K Street (Washington, D.C.)

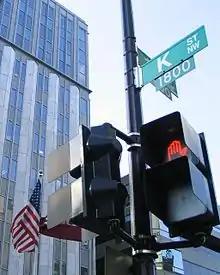
K Street in Washington, D.C. has become a metonym for the American lobbying industry.

K Street is a major thoroughfare in the United States capital of Washington, D.C., known as a center for lobbying and the location of numerous advocacy groups, law firms, trade associations, and think tanks. In political discourse, "K Street" has become a metonym for lobbying in the United States, the same way Wall Street in New York City became a metonym for the U.S. financial markets, since many lobbying firms are or traditionally were located on the section in Northwest Washington which passes from Georgetown through a portion of Downtown Washington, D.C.